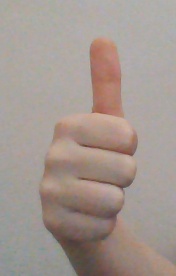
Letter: aleff